Poorakkali

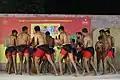
Poorakkali performance

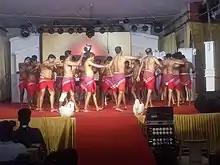

Poorakkali (meaning Festival Performance) is a traditional dance ritual performed by men during the nine-day Pooram festival in Bhagavathy temples across North Malabar in Kerala State of south India.